Sky position (RA, Dec in degrees): 207.579, 14.352
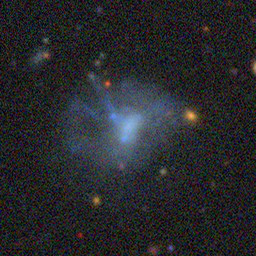
Galaxy morphology: Disturbed Galaxies